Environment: real
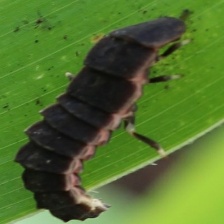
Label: fall_armyworm